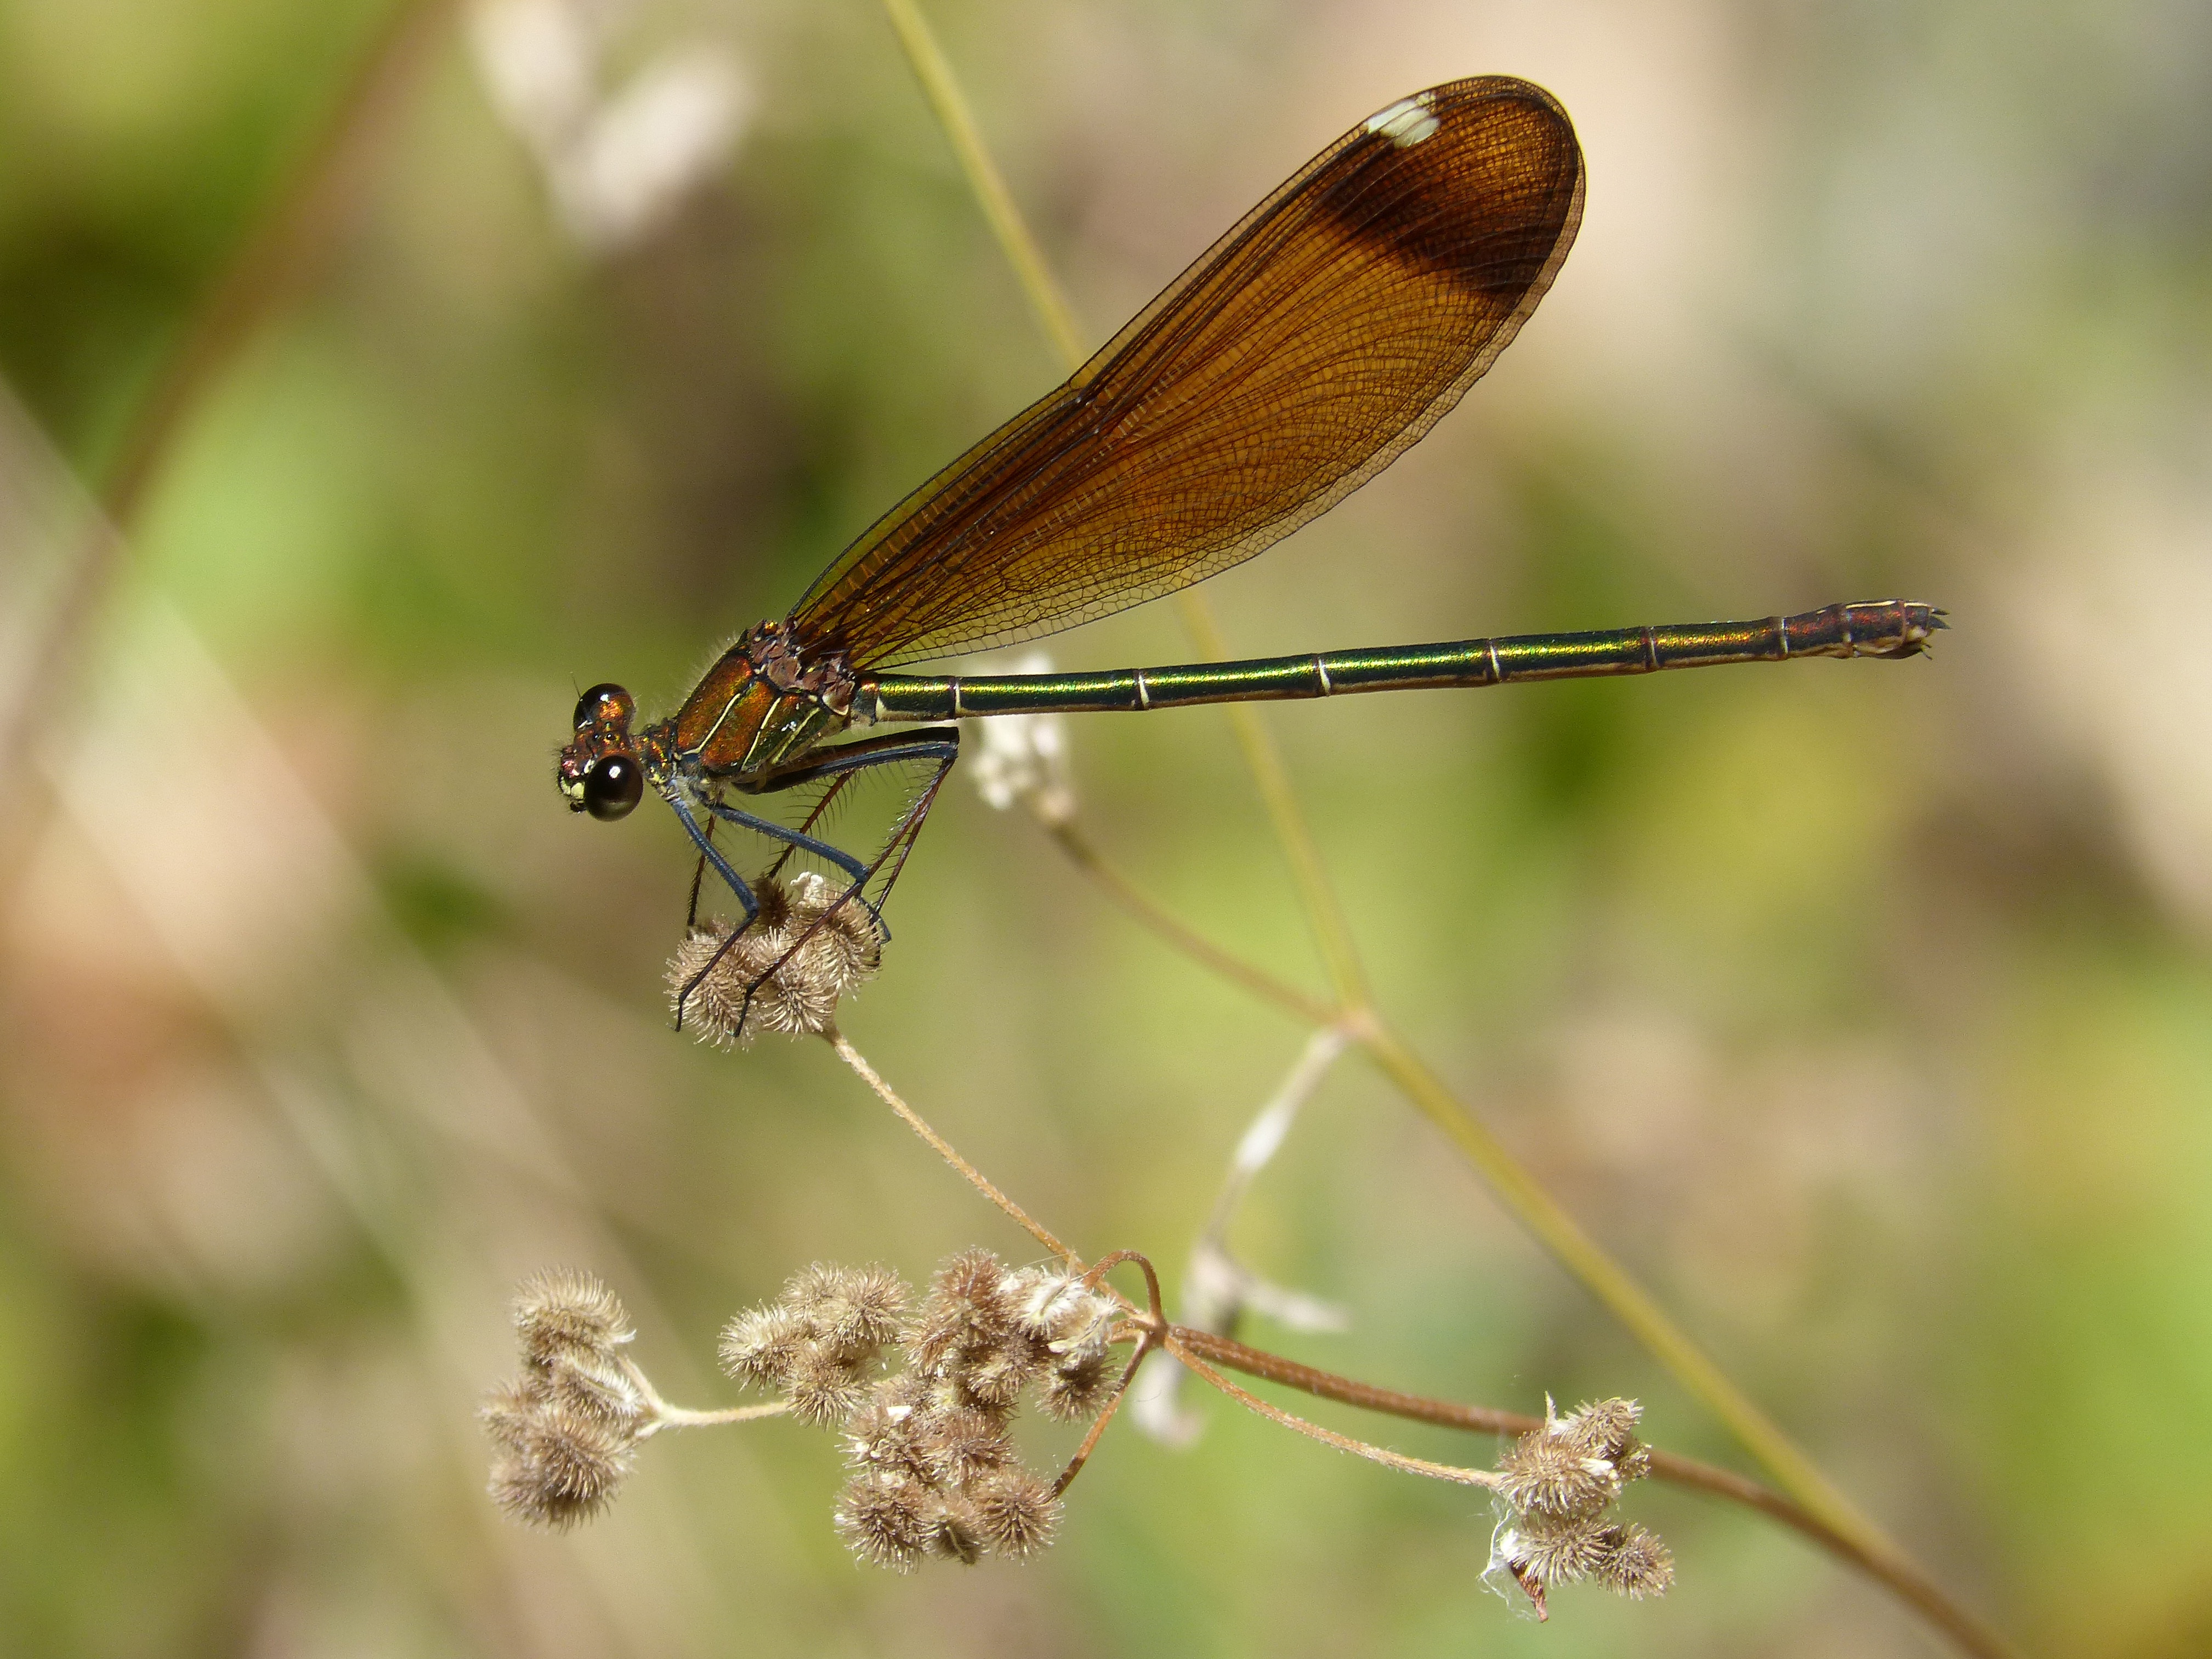
nature, photography, flower, wildlife, insect, flora, fauna, invertebrate, close up, dragonfly, damselfly, iridescent, macro photography, arthropod, translucent wings, black dragonfly, calopteryx haemorrhoidalis, plant stem, dragonflies and damseflies, lycaenid, net winged insects